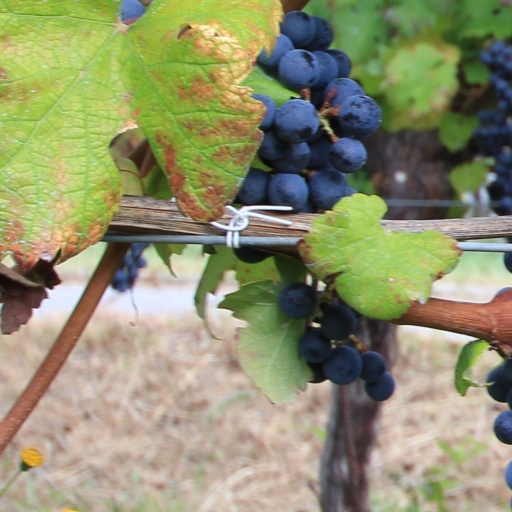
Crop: grape